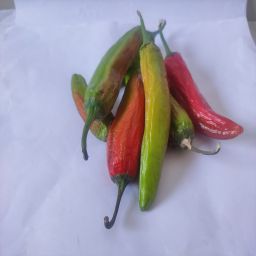
Crop: New Mexico Green Chile
Quality: Old